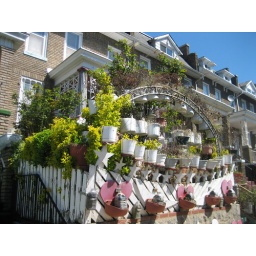
This potted plant house is my signal its spring in Petworth